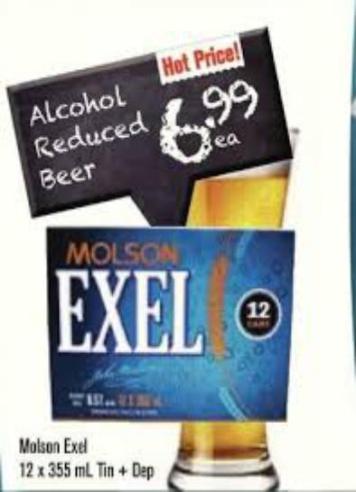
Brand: molson exel
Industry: Food